HMS Topaze (1903)

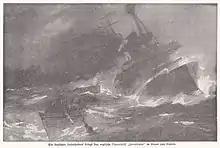
The sinking of

Laid down by Laird Brothers at Birkenhead on 14 August 1902 and launched on 23 July the following year, "Topaze" was completed in November 1904. The vessel was the fourth of the name in Royal Navy service. The first had been a frigate of the French Navy named after the topaz gemstone that had been captured in 1793 and the French spelling was continued in subsequent ships. This incarnation was commissioned on 6 December into the Cruiser Squadron of the Channel Fleet. On 4 December 1906, the cruiser was given a new commission and attached to support the battleships of the Channel Fleet Battle Squadron. On 10 August 1909, the cruiser joined the newly formed Fourth Destroyer Flotilla based at Portsmouth as the flotilla leader. On 1 April 1913, the cruiser was recommissioned at Chatham and reassigned back to Portsmouth as part of the Sixth Battle Squadron.